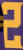
Number: 2